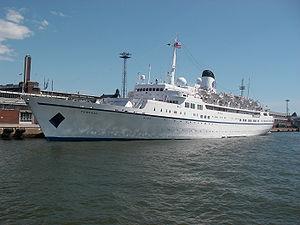
Classic International Cruises est une compagnie maritime basée à Neutral Bay et fondée en 1985 avec le navire Funchal. Au maximum de son activité, en 2008, elle a cinq navires en activité. Elle est placée en liquidation judiciaire le 20 décembre 2012.
Le Funchal est un navire de croisière portugais construit en 1961 par les chantiers Helsingør Skibsværft og Maskinbyggeri d'Elseneur pour la compagnie Empresa Insulana de Navegação.